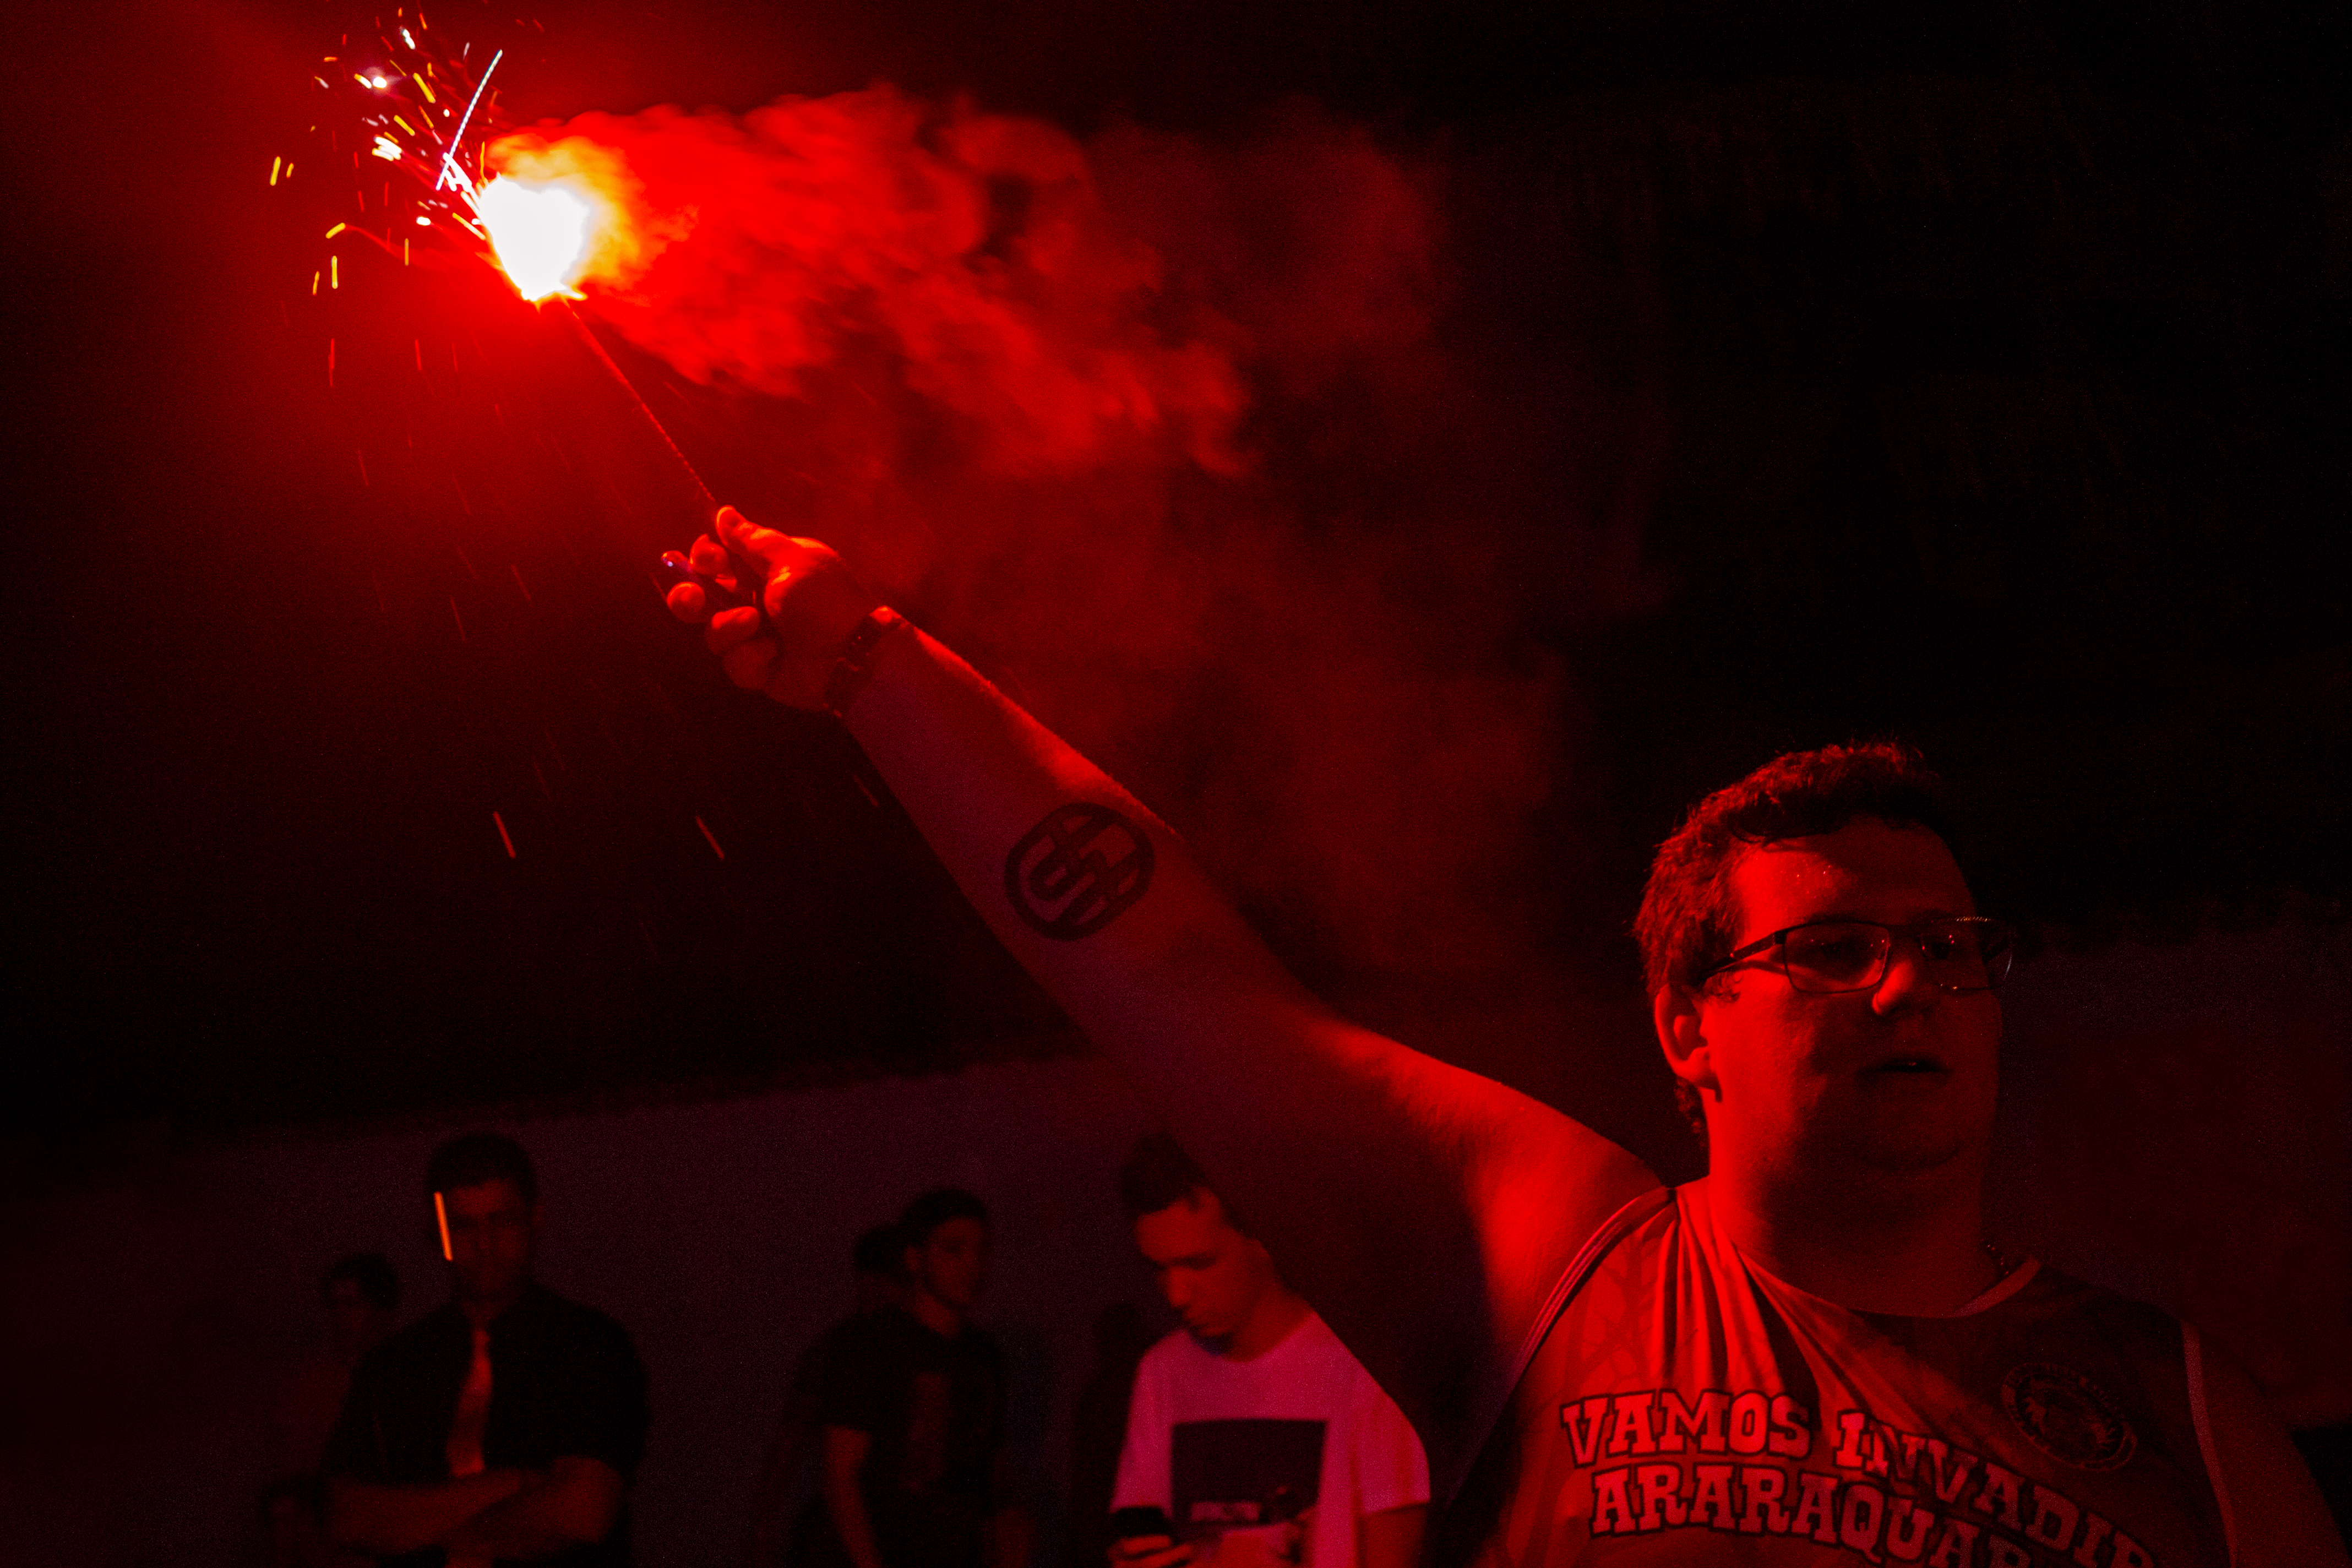
light, firework, contrast, red, entertainment, darkness, night, event, performance, concert, rock concert, lighting, performance art, stage, midnight, singing, flare, fun, performing arts, music venue, fete